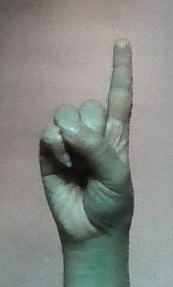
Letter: bb